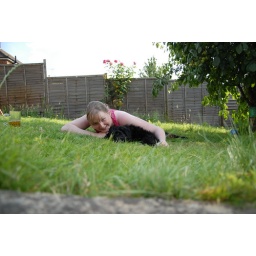
Mojo, a hearing dog for the deaf puppy in training. 12 weeks old and staying with us for the weekend.